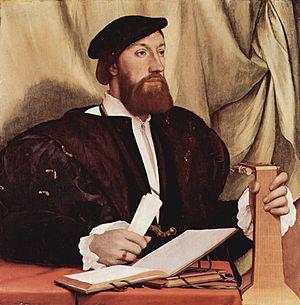
Les Ambassadeurs est un double portrait de Jean de Dinteville bailli de Troyes, seigneur de Polisy et ambassadeur français et Georges de Selve ecclésiastique, érudit et diplomate français, peint par Hans Holbein le Jeune en 1533, actuellement conservé à la National Gallery de Londres. Le tableau est signé et daté en bas à gauche, dans une zone d'ombre : IOANNES HOLBEIN PINGEBAT 1533.